Carlos Delgado (footballer, born 1990)

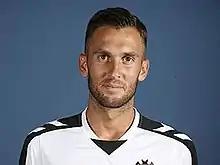
Delgado with Albacete in 2018

Carlos Javier Delgado Rodríguez (born 22 April 1990) is a Spanish professional footballer who plays as a centre-back for Indian Super League club Odisha.